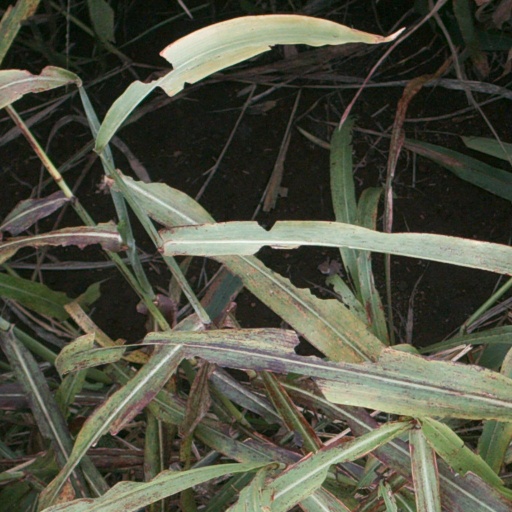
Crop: sorghum